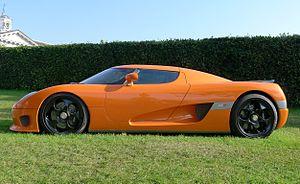
La Koenigsegg CCR est une automobile produite par Koenigsegg en Suède. Présentée au Salon international de l'automobile de Genève en 2004, elle est très proche du modèle précédent, la Koenigsegg CC8S. La CCR est un roadster doté d'un moteur en position centrale-arrière.